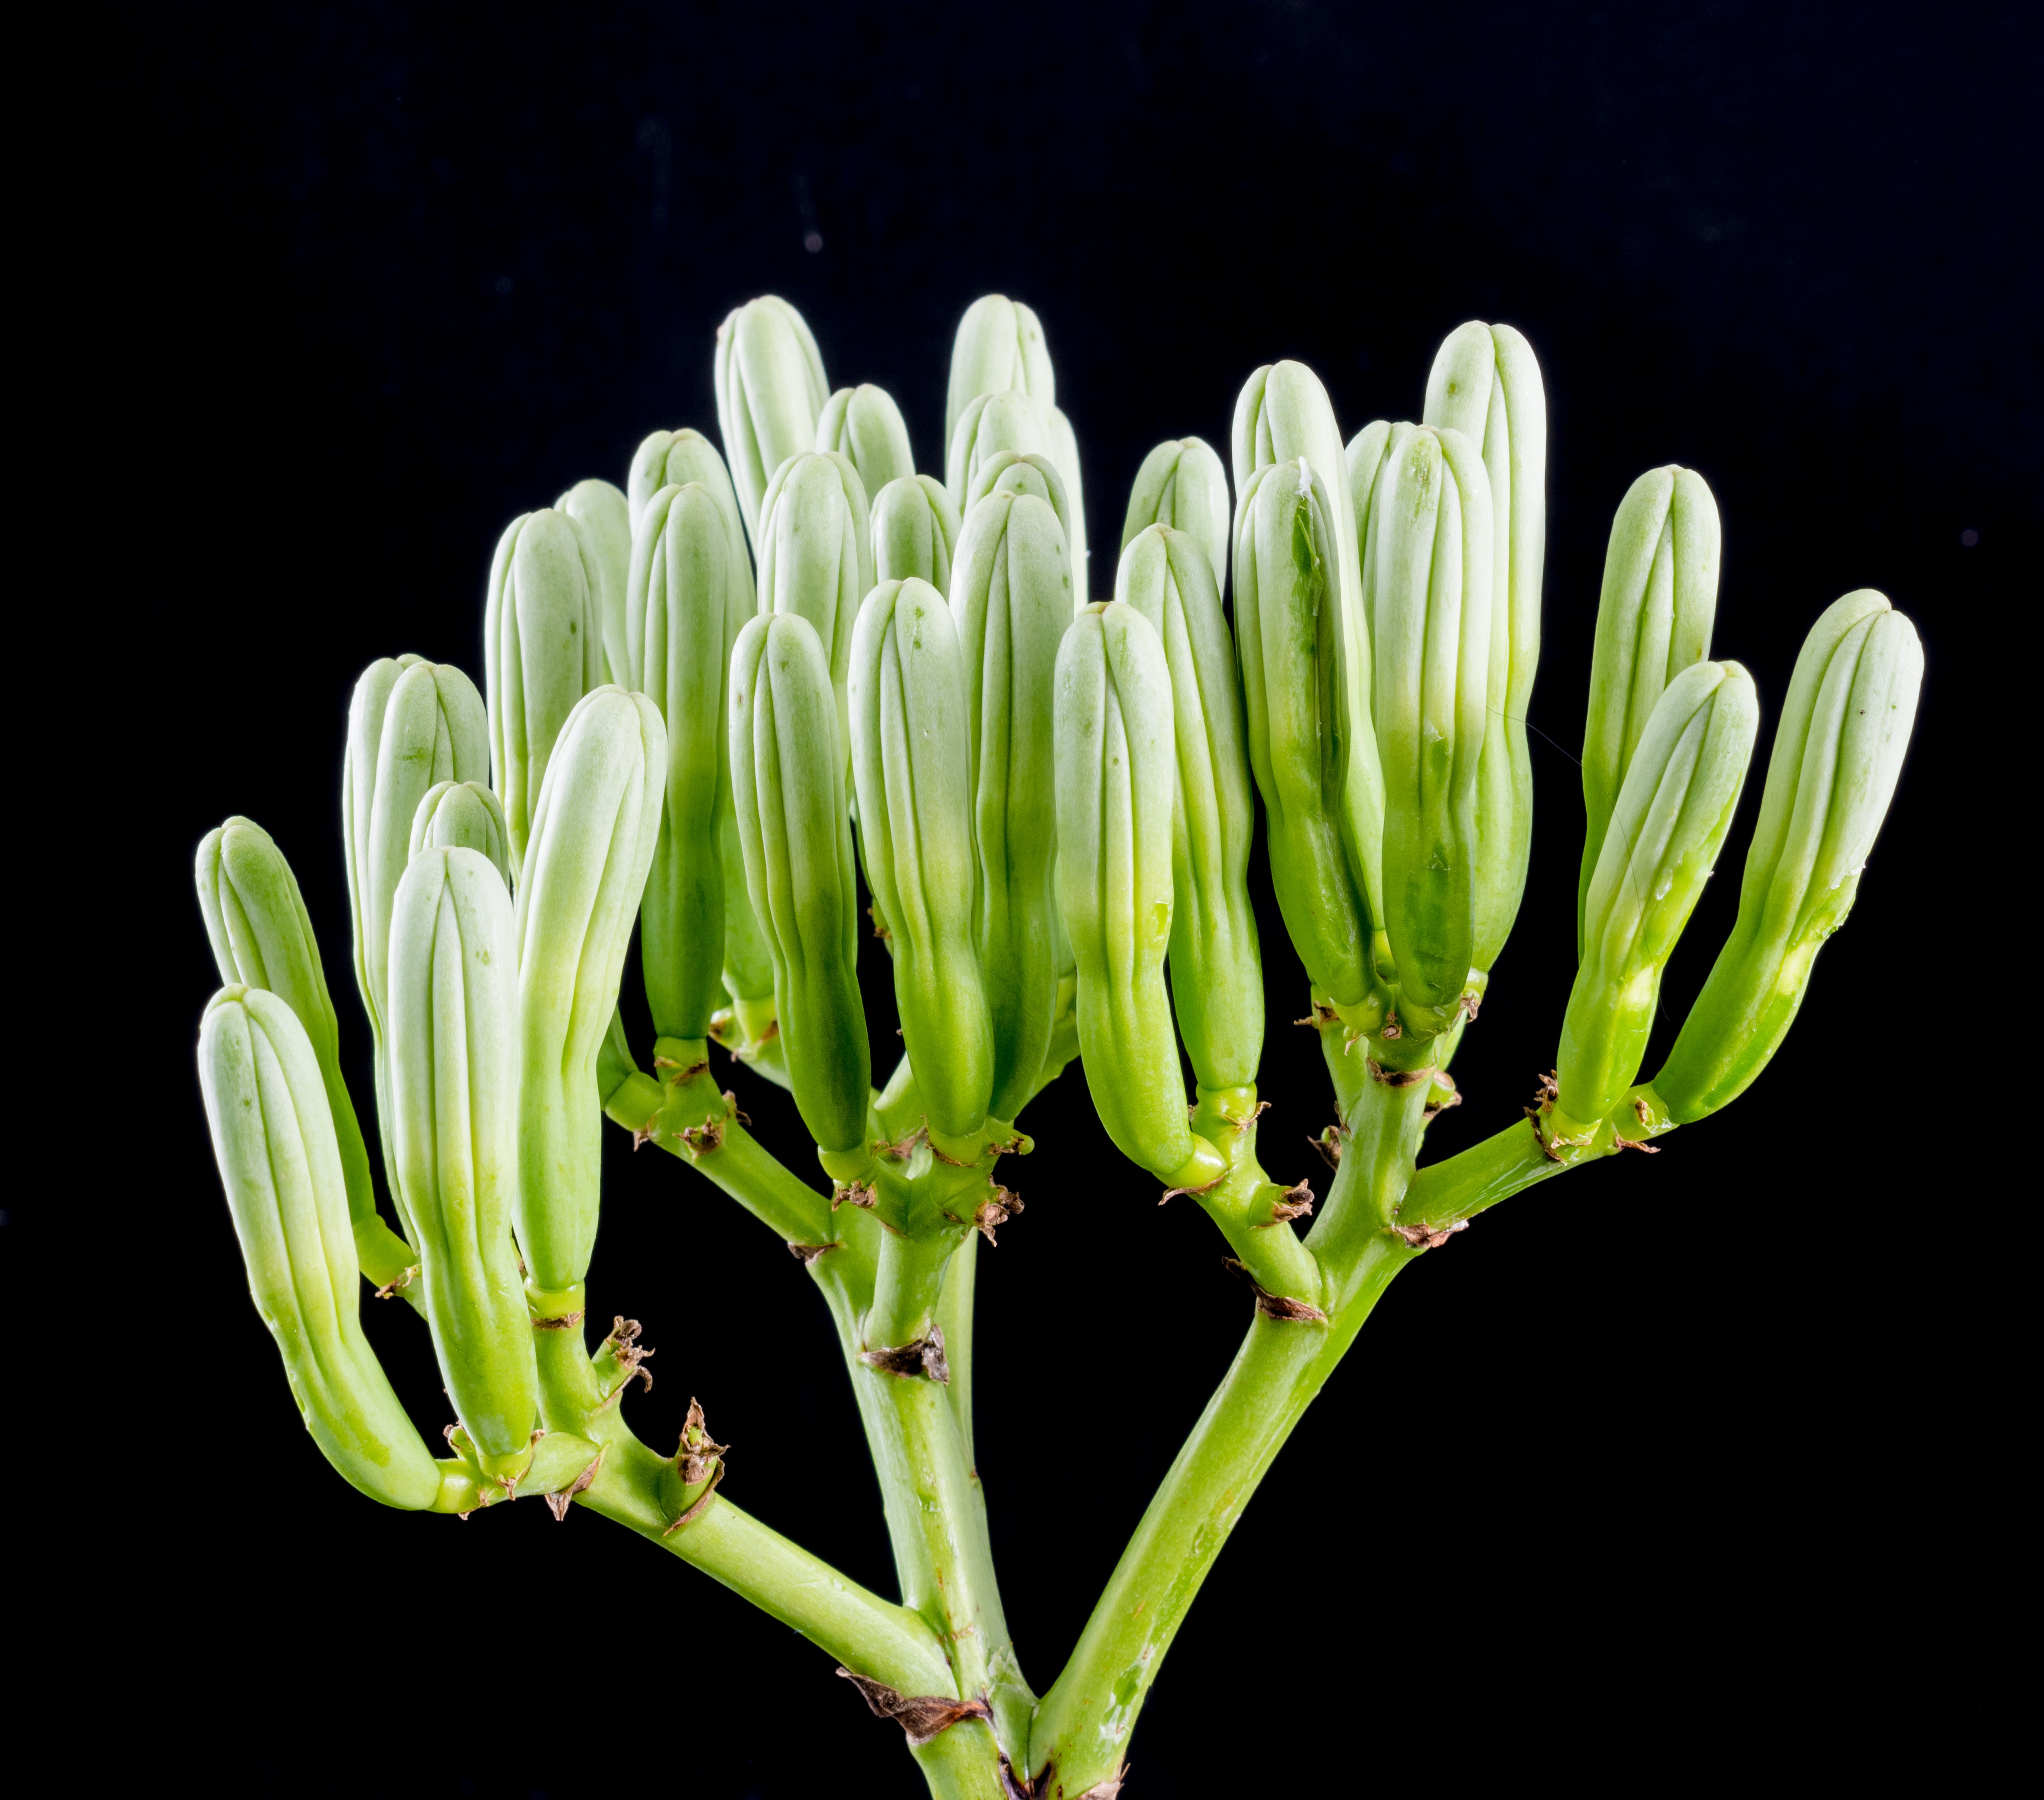
branch, blossom, plant, leaf, flower, bloom, green, produce, botany, close, flora, shrub, bud, macro photography, inflorescence, flowering plant, plant stem, land plant, agave flower